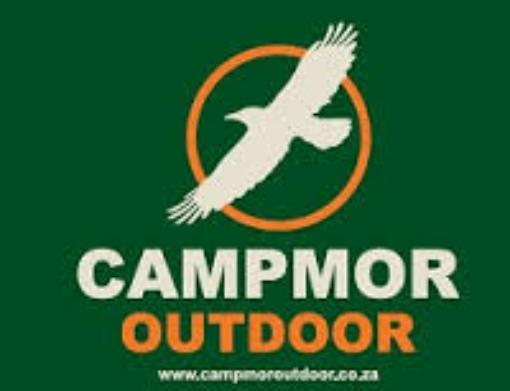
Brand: Campmor
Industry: Clothes